University of Bonn

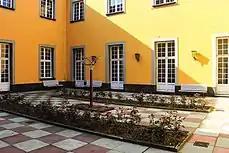
Courtyard of Electoral Palace, that houses the Faculty of Arts at Bonn

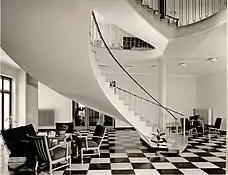
Tillmannhaus Bonn foyer in 1950, one of the earliest Studierendenwerk housing in Germany

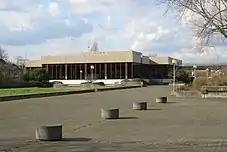
Mensa Roemerstrasse. Bonn has one of the three oldest student unions in Germany.

The Department of Mathematics includes the Mathematical Institute, the Institute of Applied Mathematics, the Institute of Numerical Simulation and the Research Institute for Discrete Mathematics. The Mathematical Institute (MI) and the Institute of Applied Mathematics moved into the building of the Rhineland Chamber of Agriculture in 2009. MI is currently organizing a DFG Research Training Group on the topic of "Homotopy and Cohomology." In addition, the university has a cluster of excellence in the field of mathematics. For this reason, the Hausdorff Center for Mathematics was created. The Research Institute for Discrete Mathematics is one of the mathematical institutes of the university, but is not affiliated with the Faculty of Mathematics and Natural Sciences, but reports directly to the Senate. Fields medalist Peter Scholze was educated at and currently teaches in the department, and past fields medalists. It is part of the GlobalMathNetwork: École Normale Supérieure, New York University, Kyoto University, Peking University. The Bonn mathematics department also has established international partnerships with University of California, Berkeley, Princeton University, University of Oxford and University of Warwick.